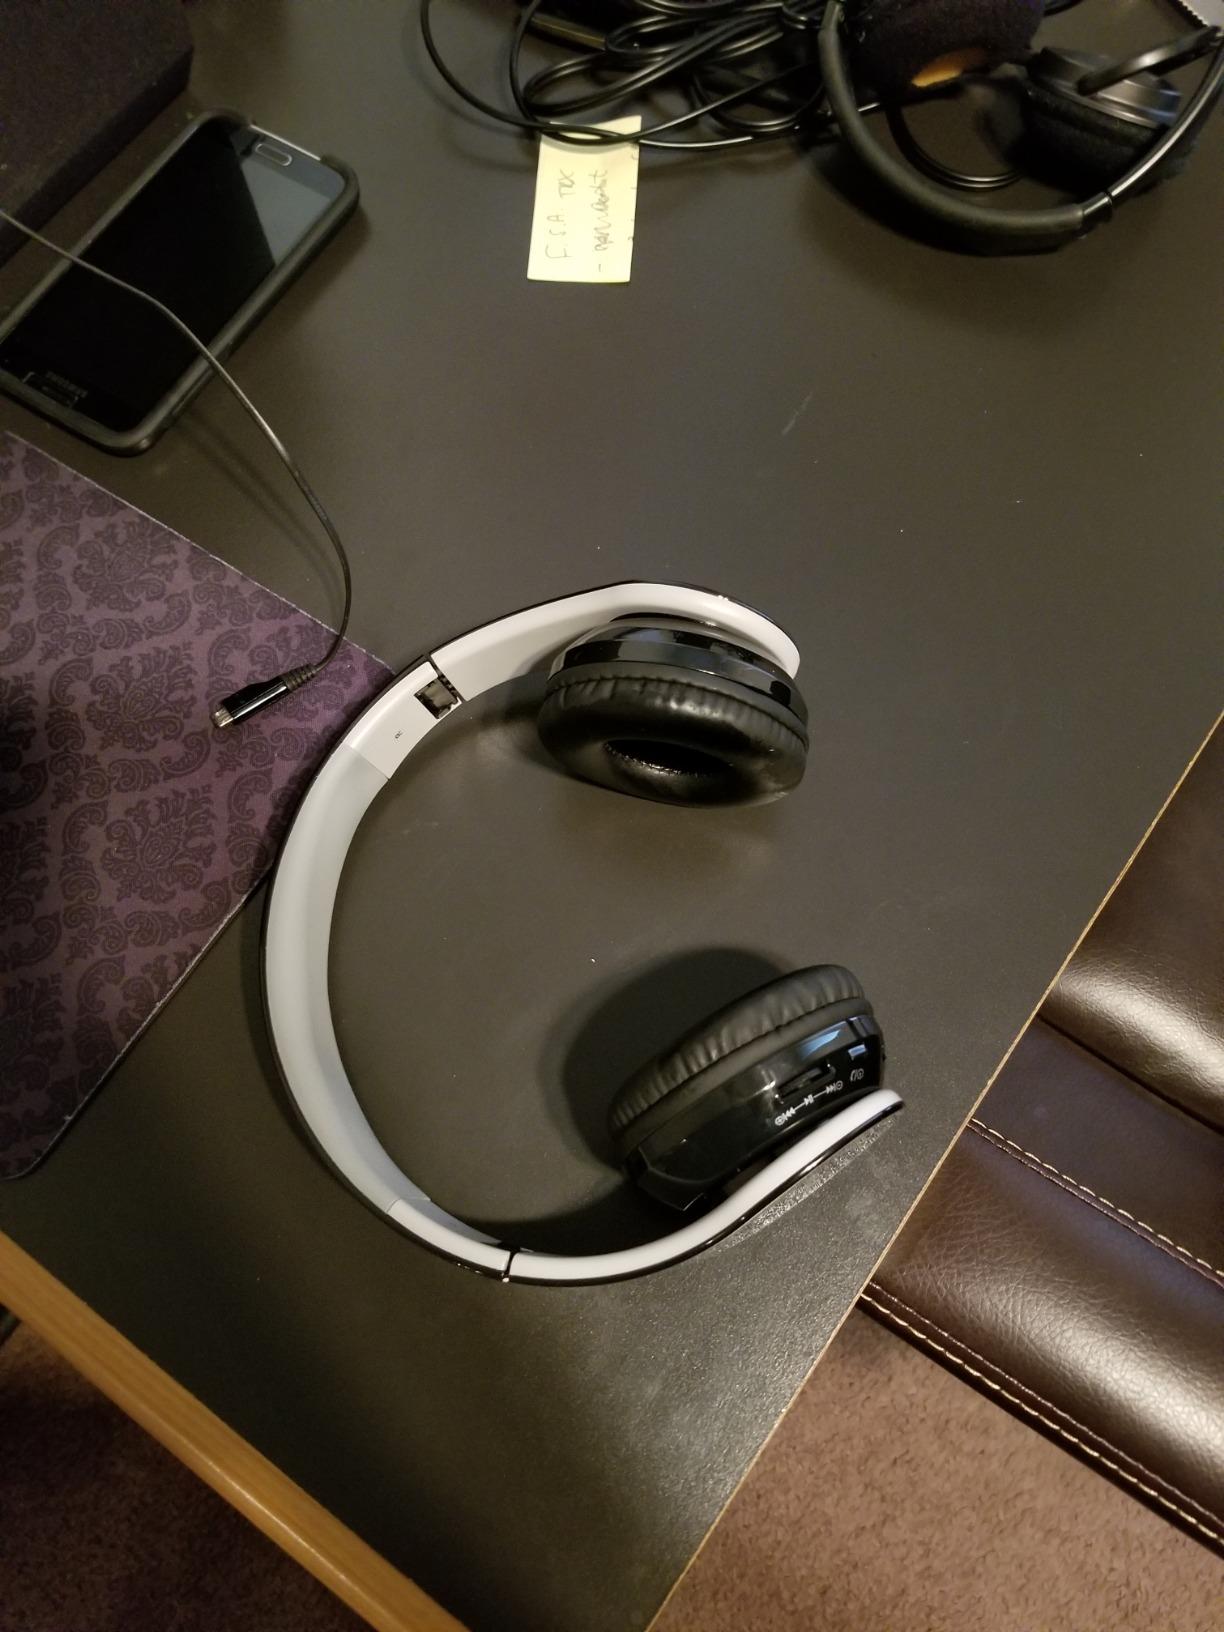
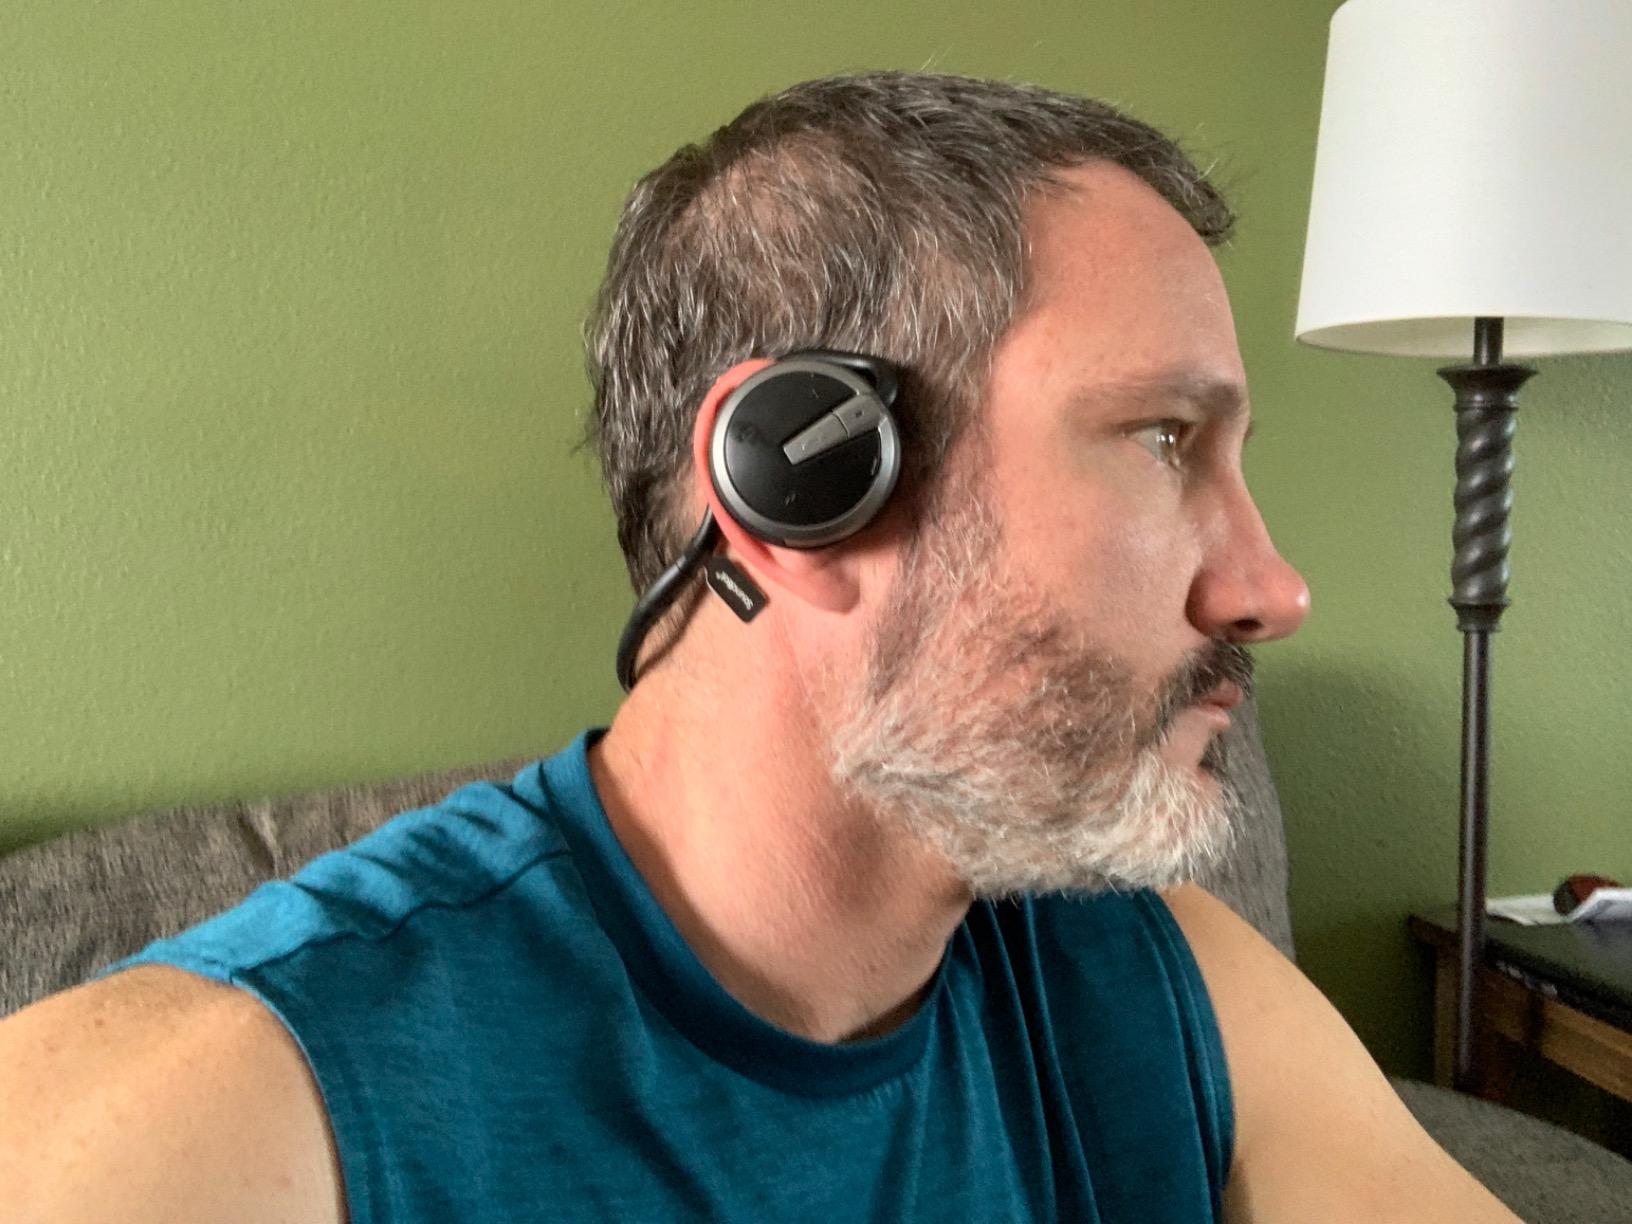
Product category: headphones
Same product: no